French Polynesia

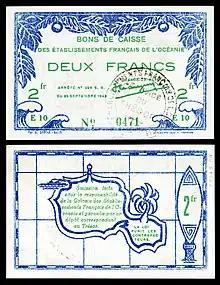
A two-franc World War II emergency-issue banknote (1943), printed in Papeete, and depicting the outline of Tahiti on the reverse

In 1940, the administration of French Polynesia recognised the Free French Forces , and many Polynesians served in World War II, primarily in North Africa and parts of Italy. Unknown at the time to the French and Polynesians, the Konoe Cabinet in Imperial Japan on 16 September 1940 included French Polynesia among the many territories which were to become Japanese possessions, as part of the "Eastern Pacific Government-General" in the post-war world. However, in the course of the war in the Pacific the Japanese were not able to launch an actual invasion of the French islands.